500th Air Expeditionary Group

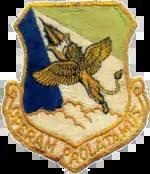
4045th Air Refueling Wing Patch

The 500th Air Refueling Wing was activated and established in 1963 as part of Strategic Air Command at Selfridge AFB, Michigan. The wing replaced the 4045th Air Refueling Wing at Selfridge, absorbing its personnel and assets.